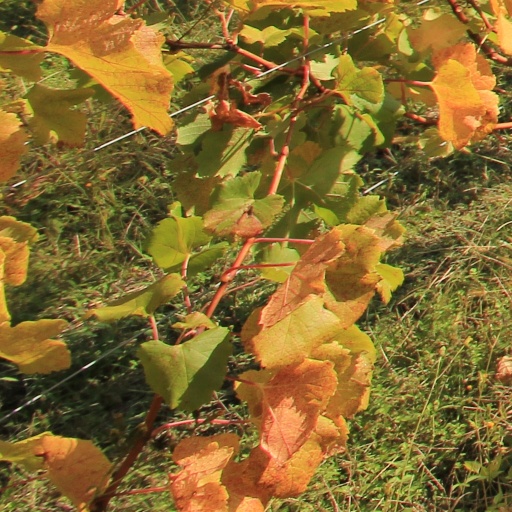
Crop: grape